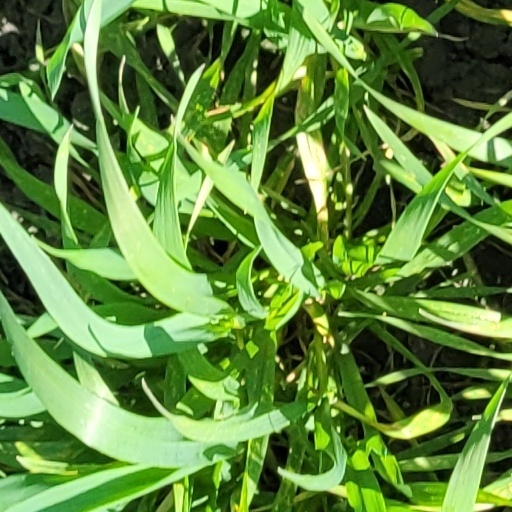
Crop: wheat